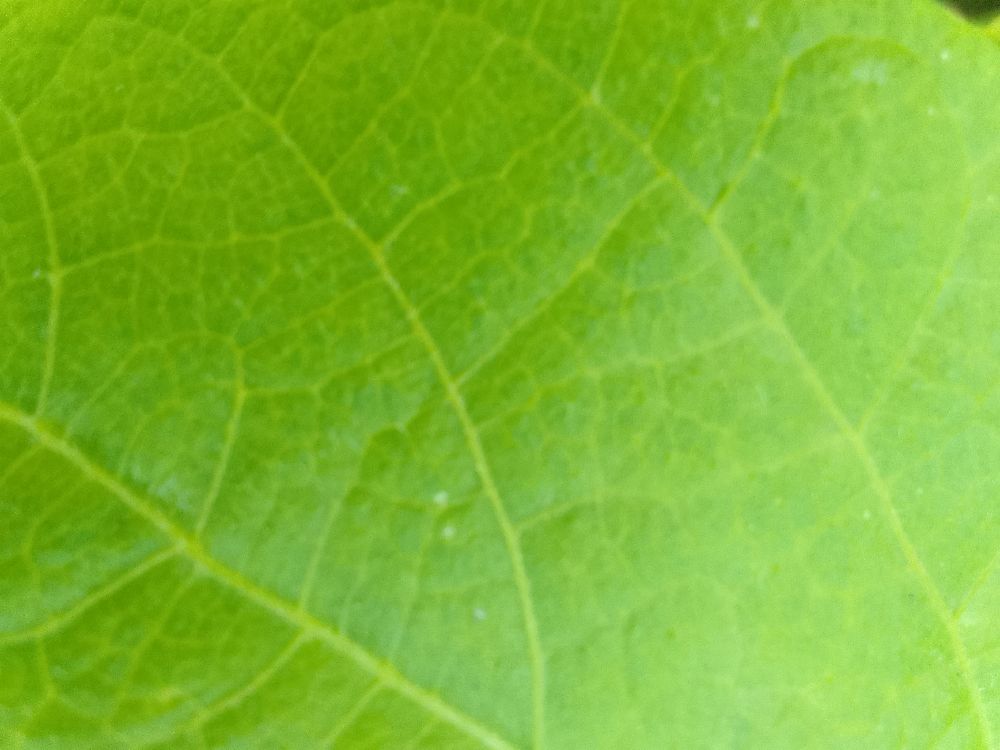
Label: healthy